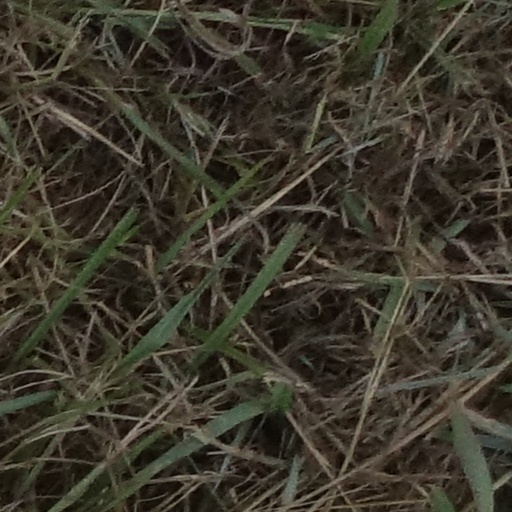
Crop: sorghum